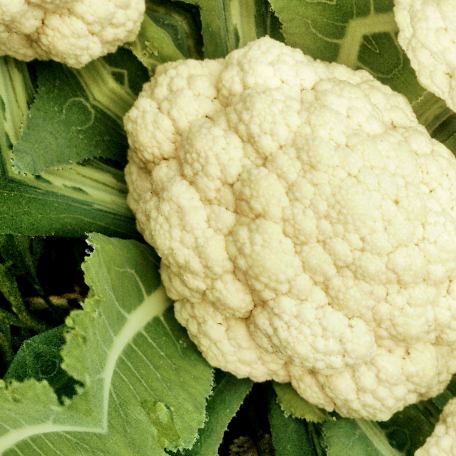
Label: Disease Free